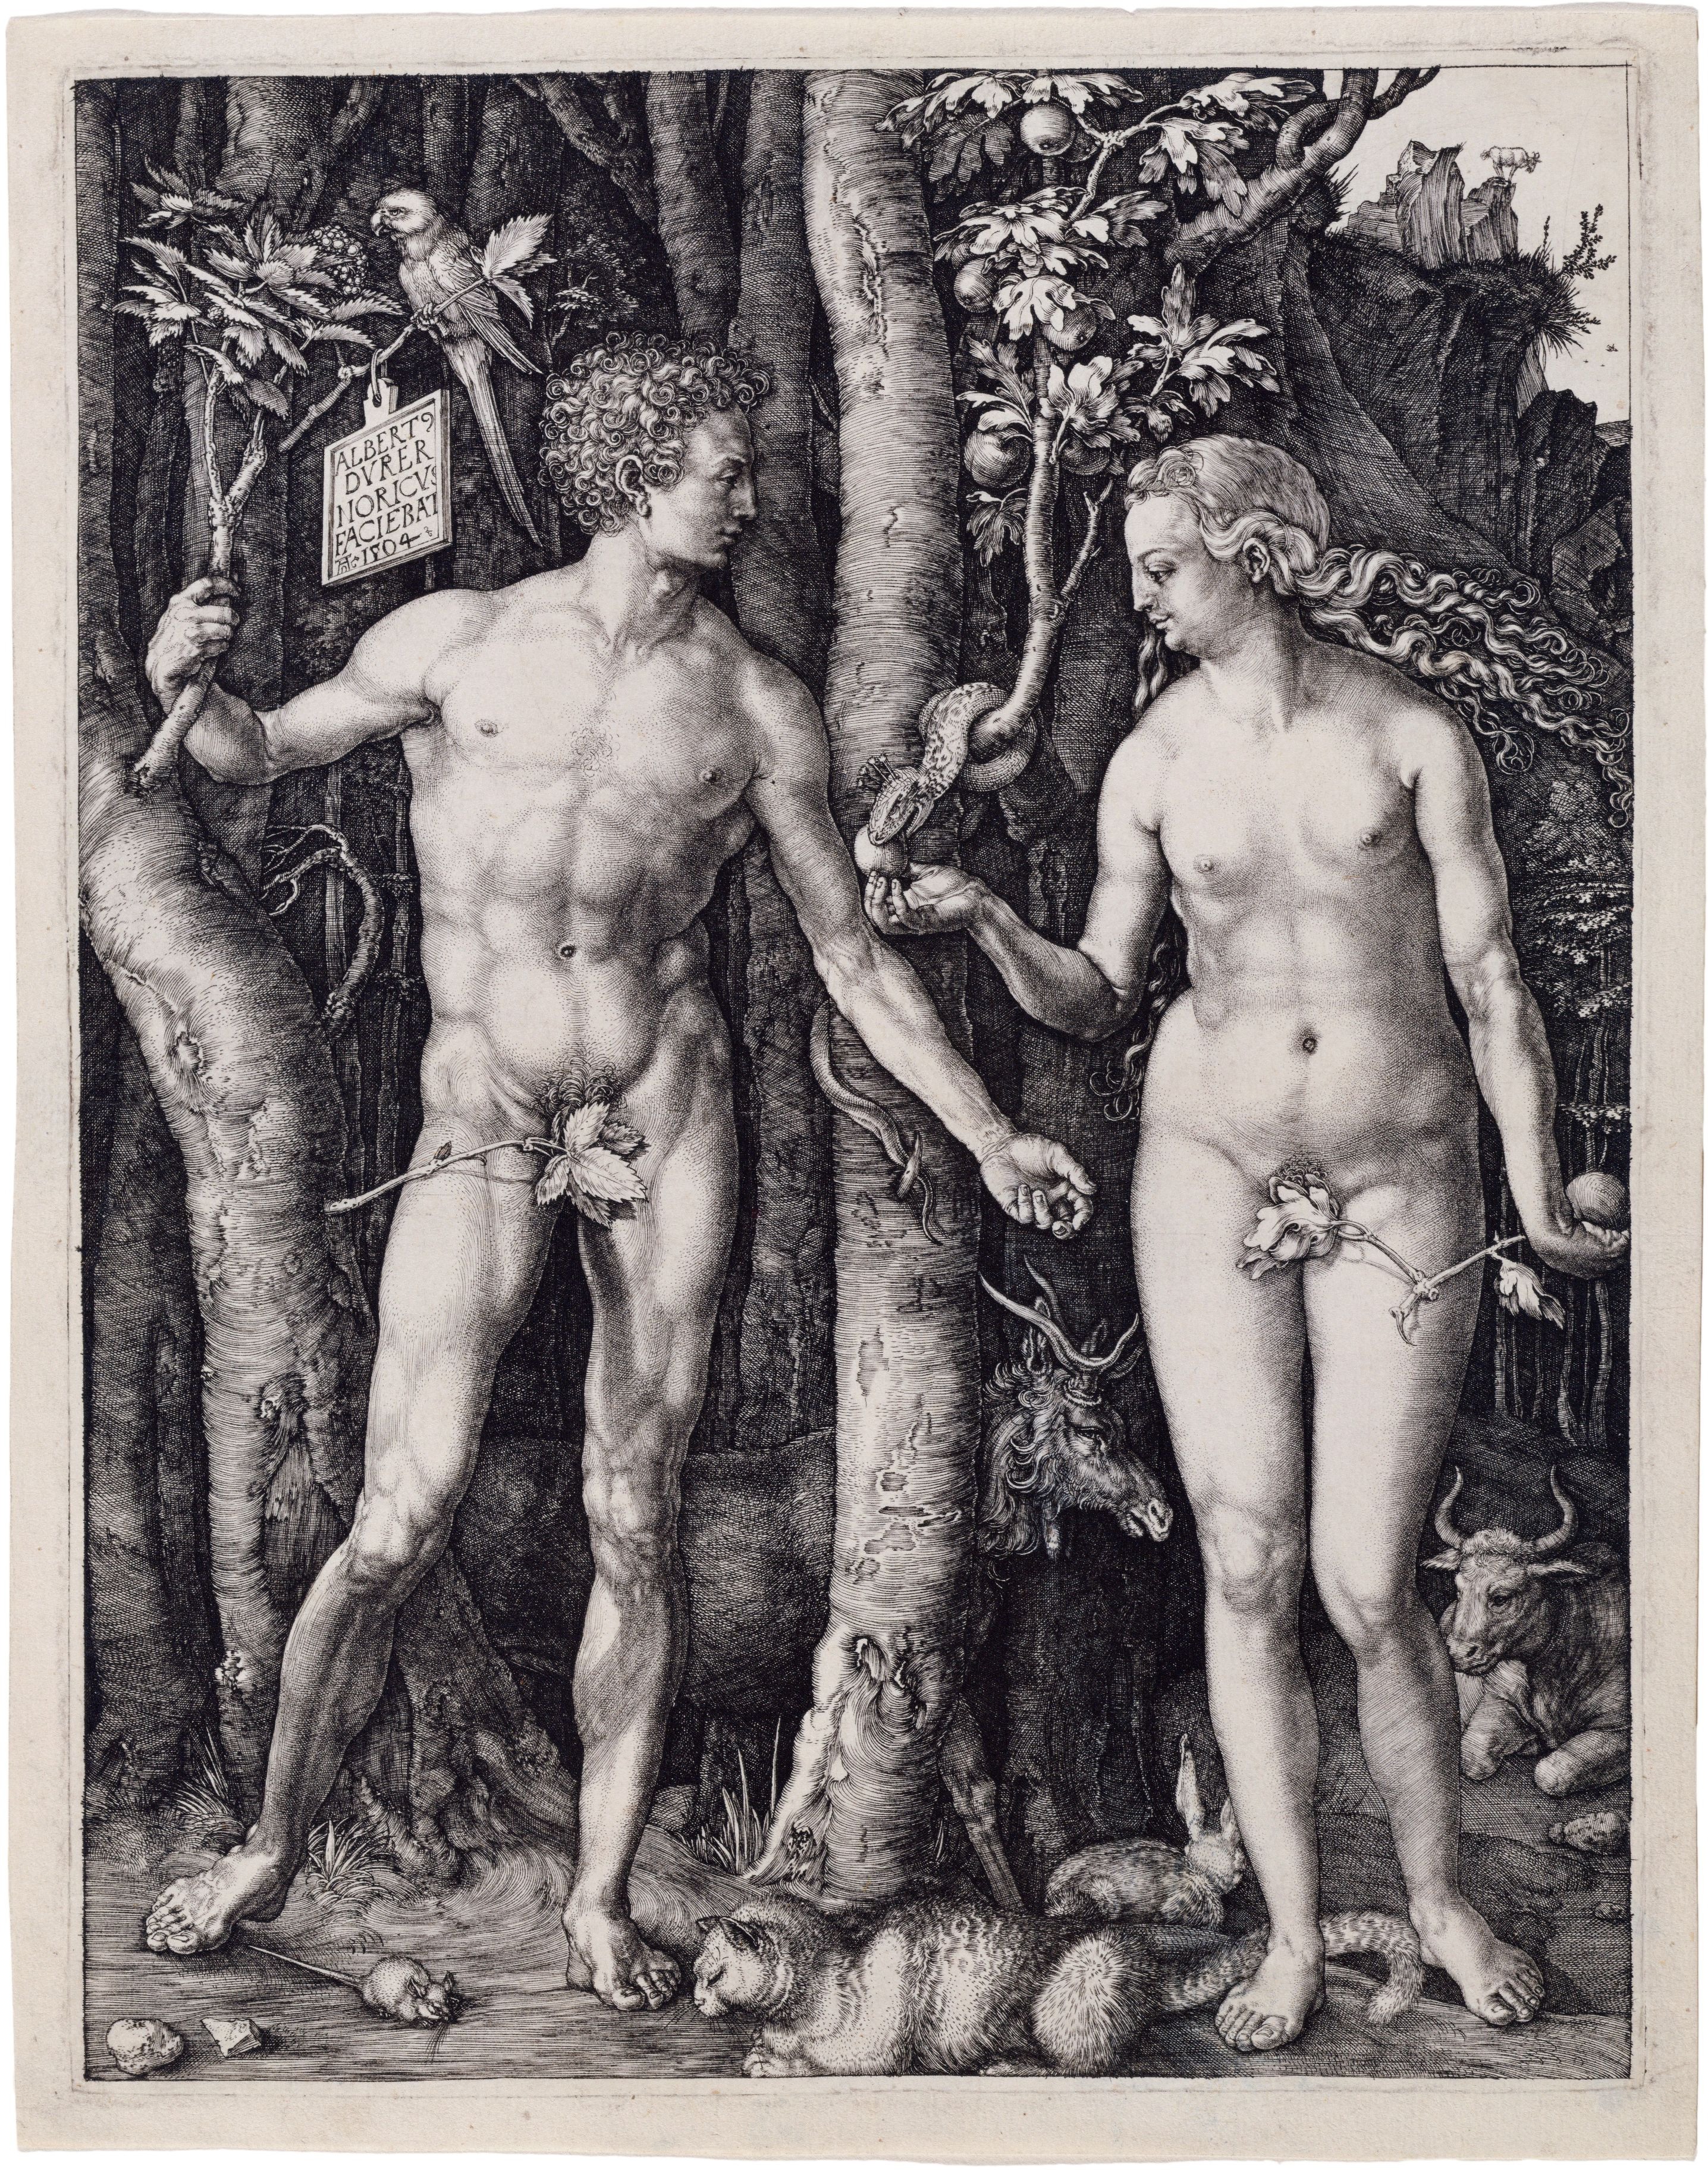
black and white, religion, muscle, artwork, catholic, art, sketch, drawing, faith, christianity, image, mythology, adam and eve, protestant, albrecht d rer, monochrome photography, art model, figure drawing, 1504